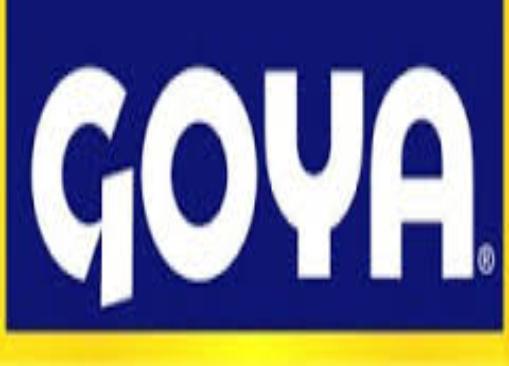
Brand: Goya
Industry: Clothes